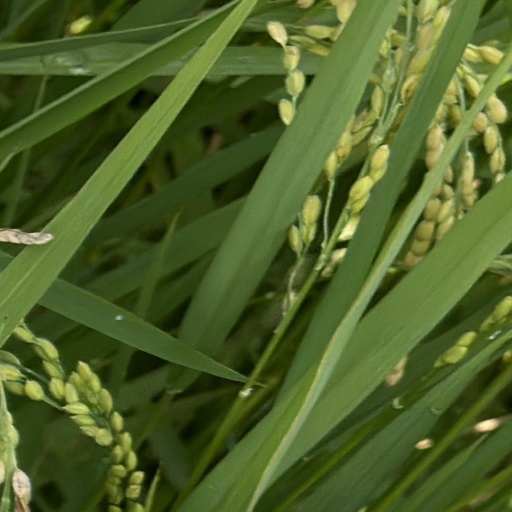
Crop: rice